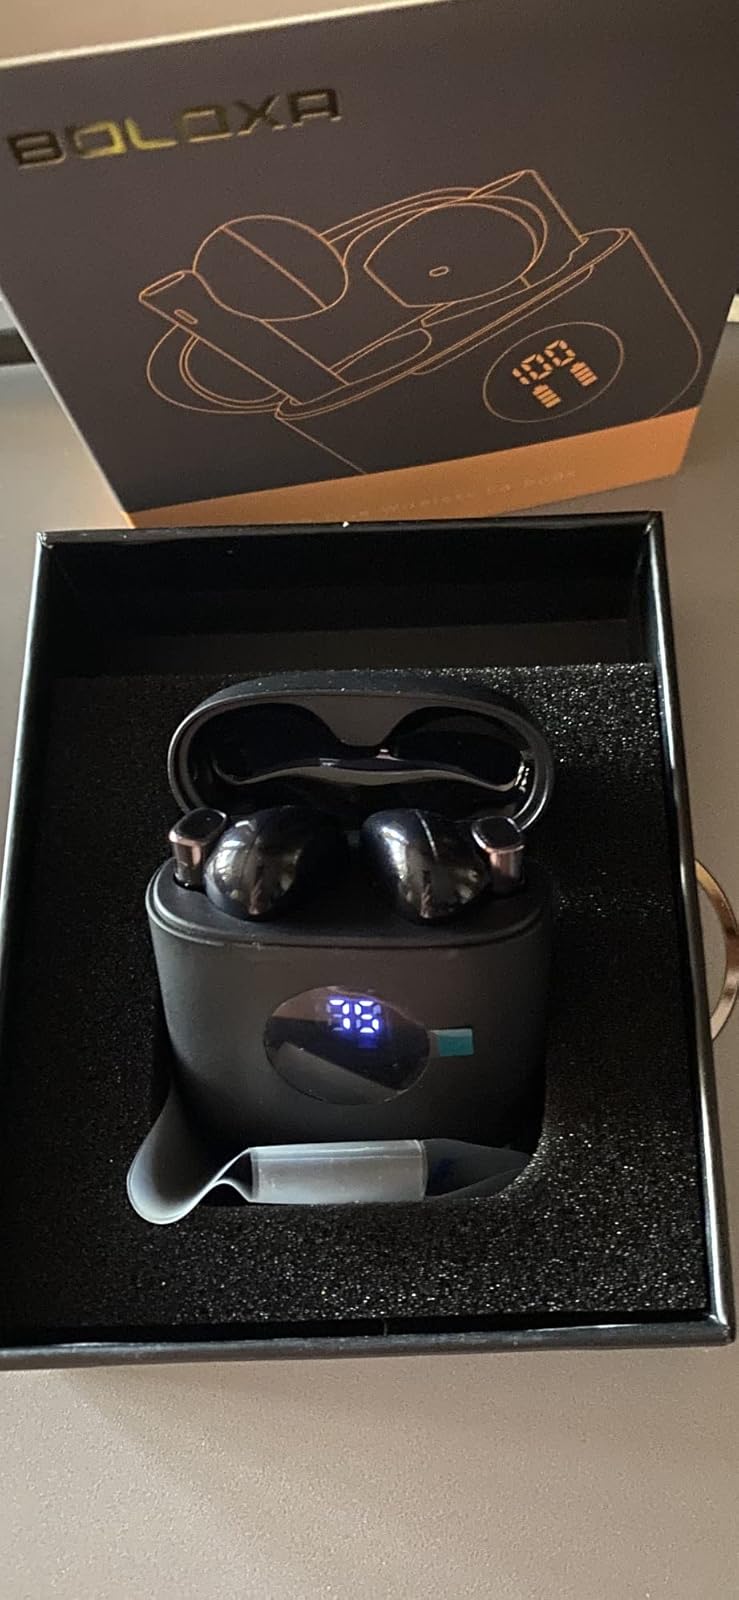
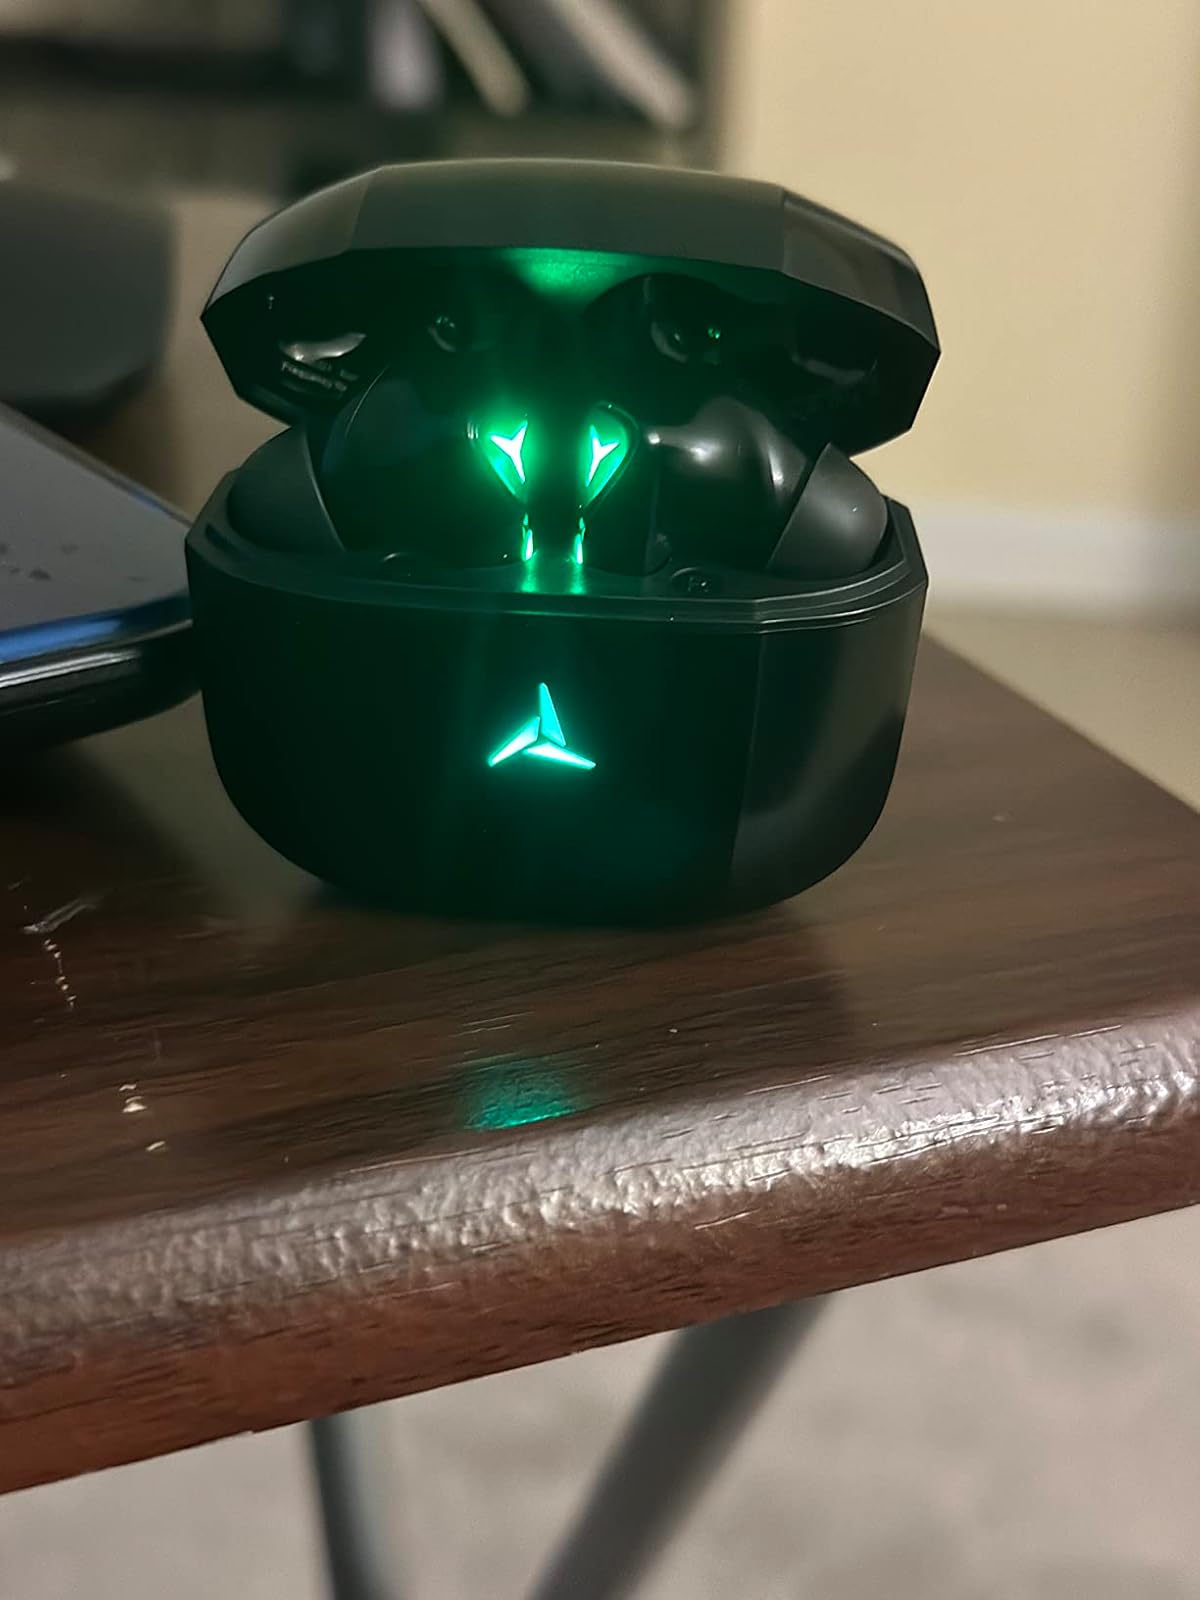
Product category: earbuds
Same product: no